Graveyard Alive

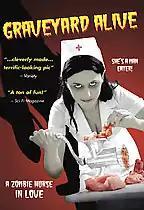
United States theatrical poster

Graveyard Alive: A Zombie Nurse in Love, is an independent zombie horror comedy directed by Elza Kephart. The film is in black and white and it is dubbed. The film, had its world premiere at the 2003 Fantasia festival in Montreal, Canada, and its U.S. premier at the 2004 Slamdance festival in Park City, Utah where it won best Cinematography.